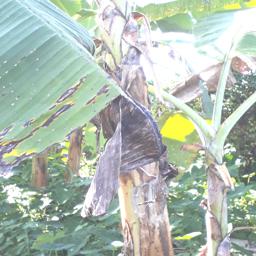
Label: POTASSIUM DEFICIENCY